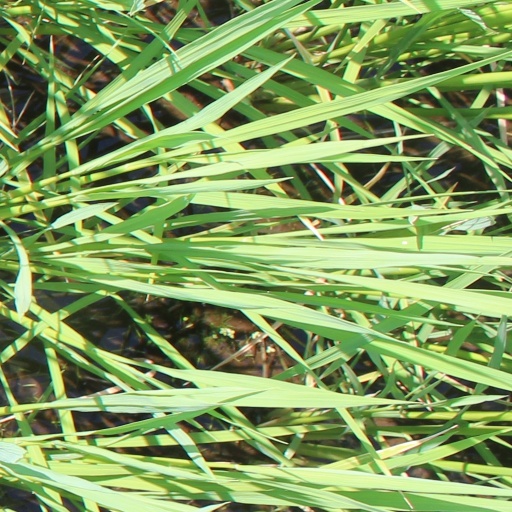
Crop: rice